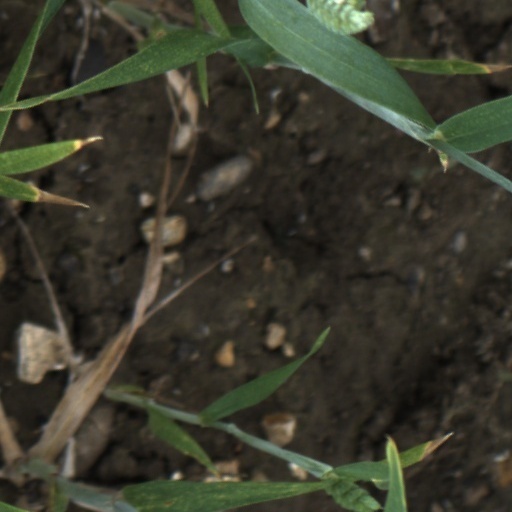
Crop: wheat